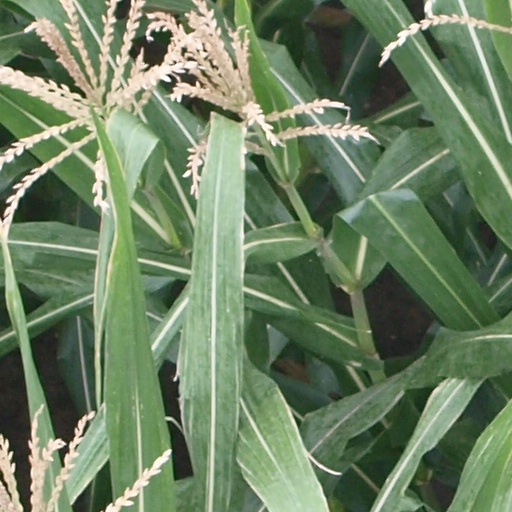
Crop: maize; corn